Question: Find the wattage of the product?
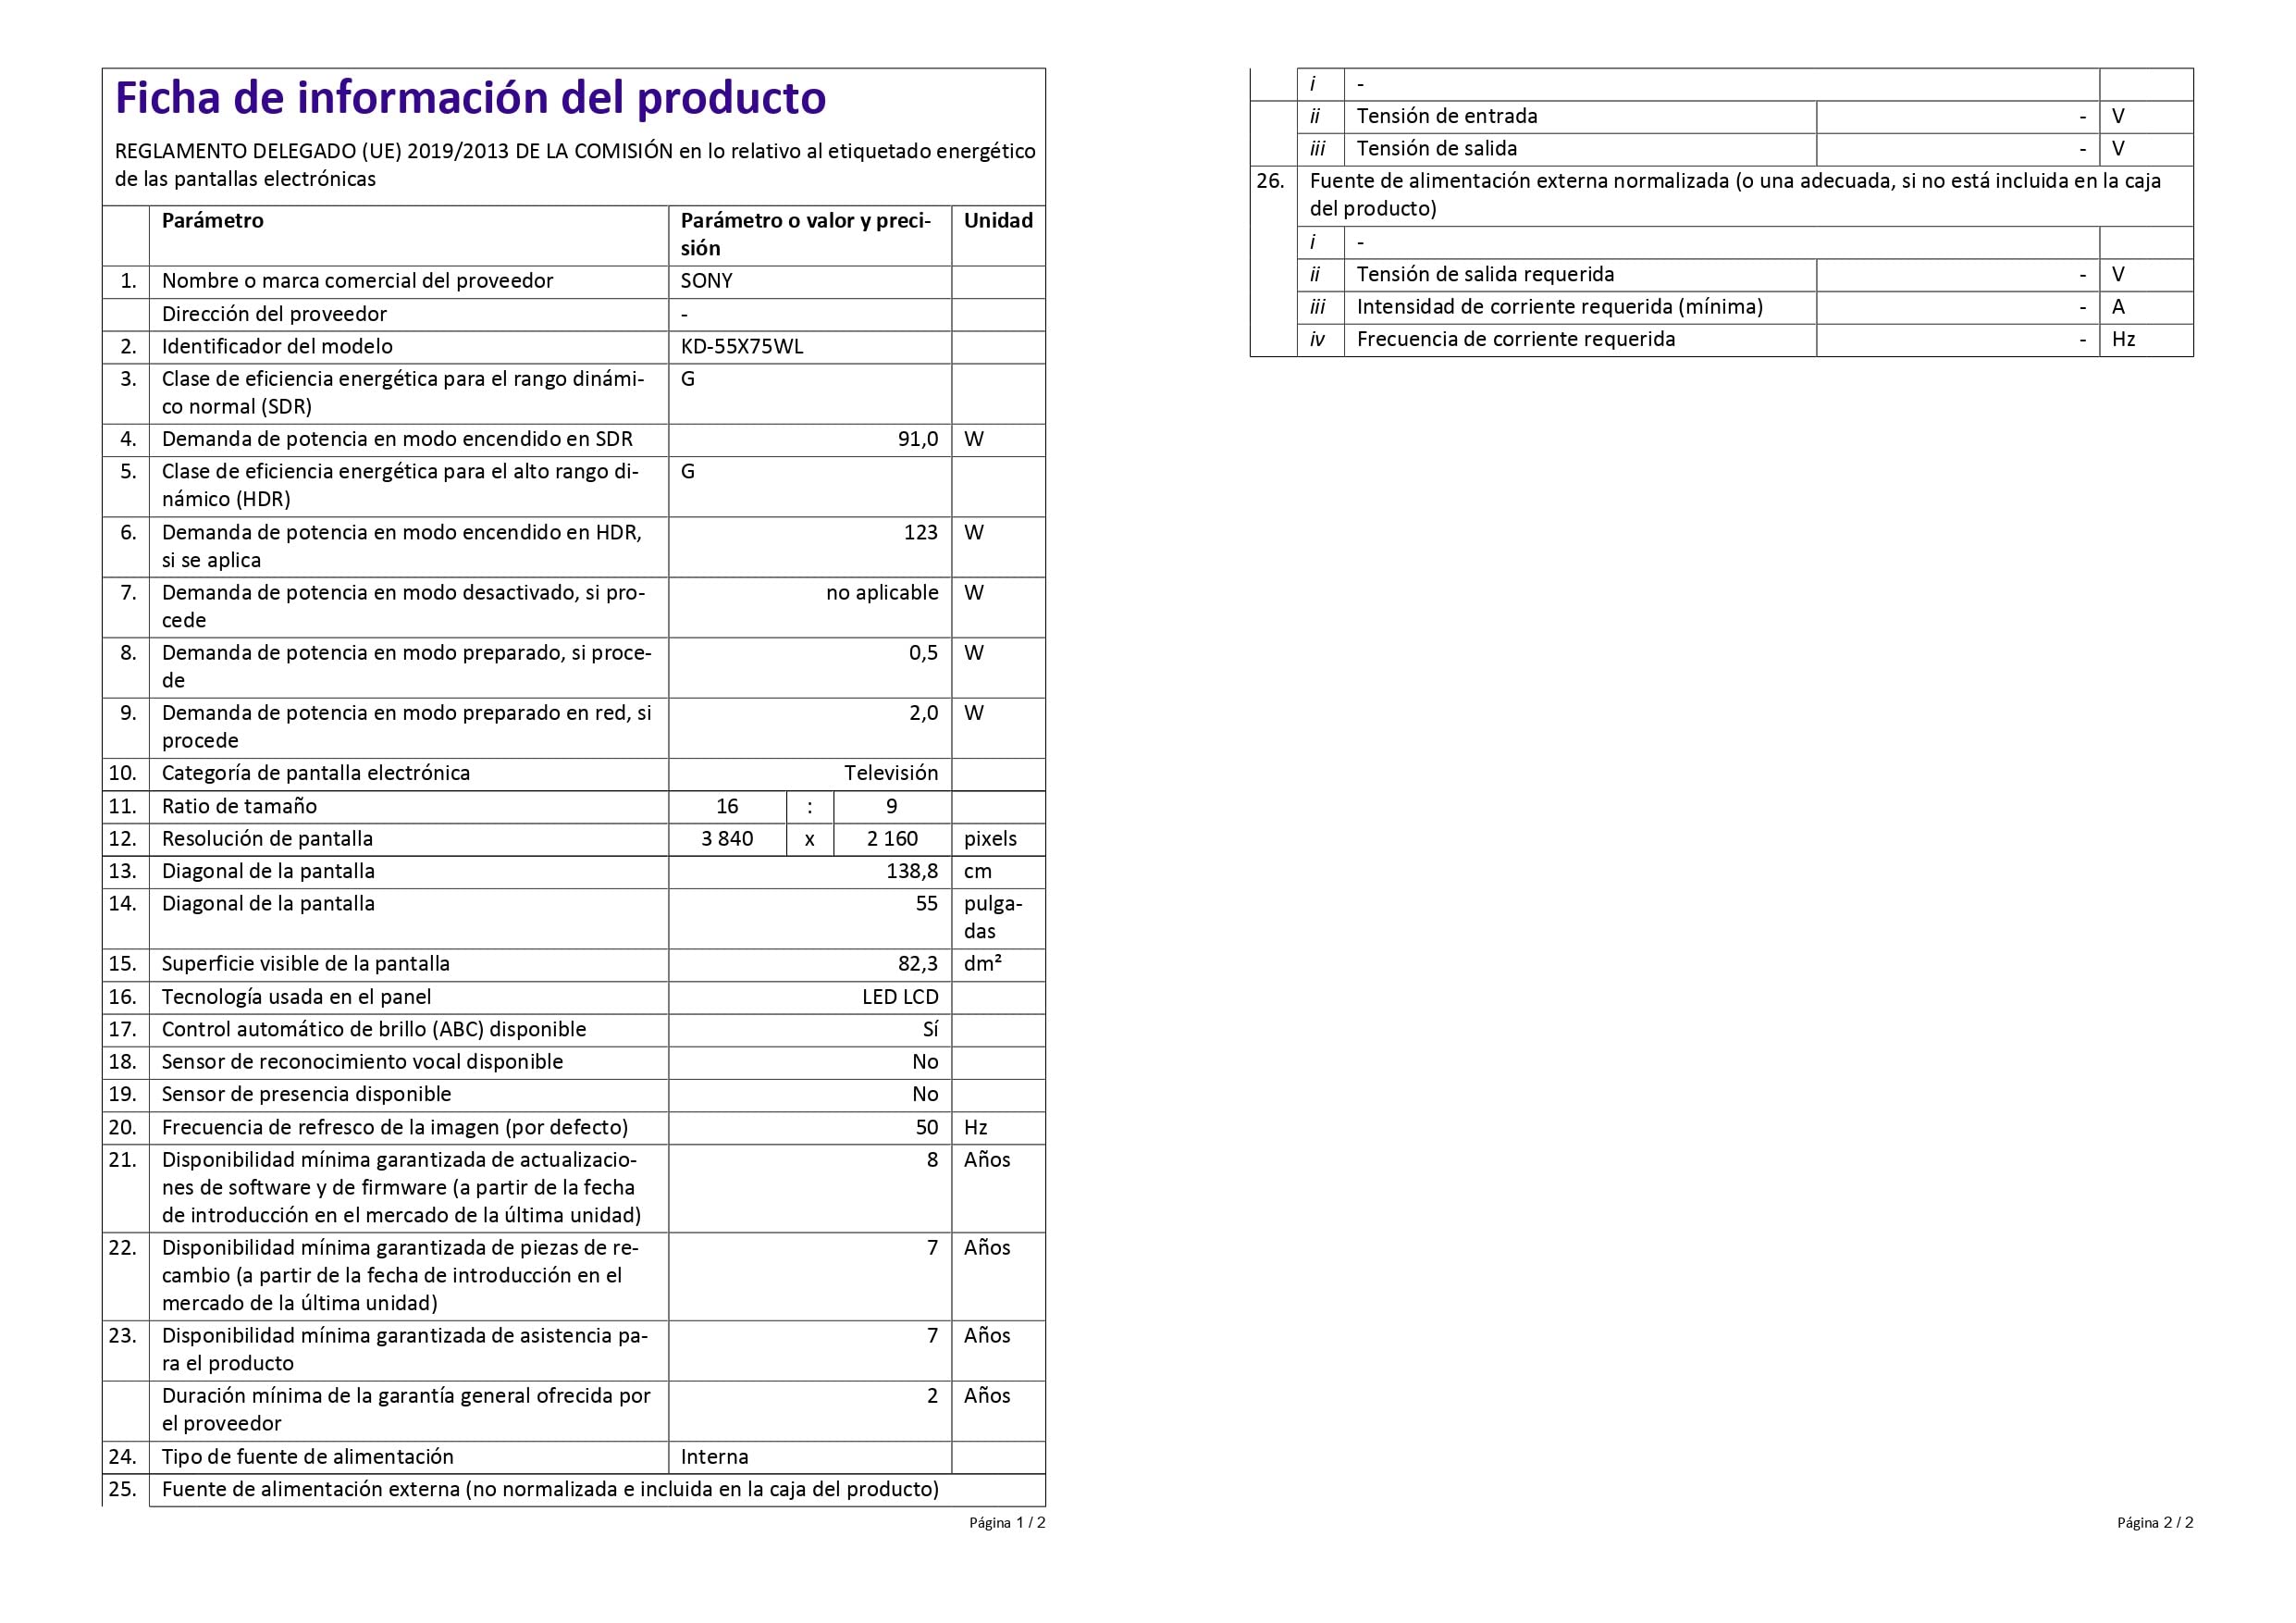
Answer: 2.0 watt